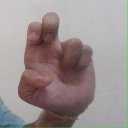
अक्षर: अ